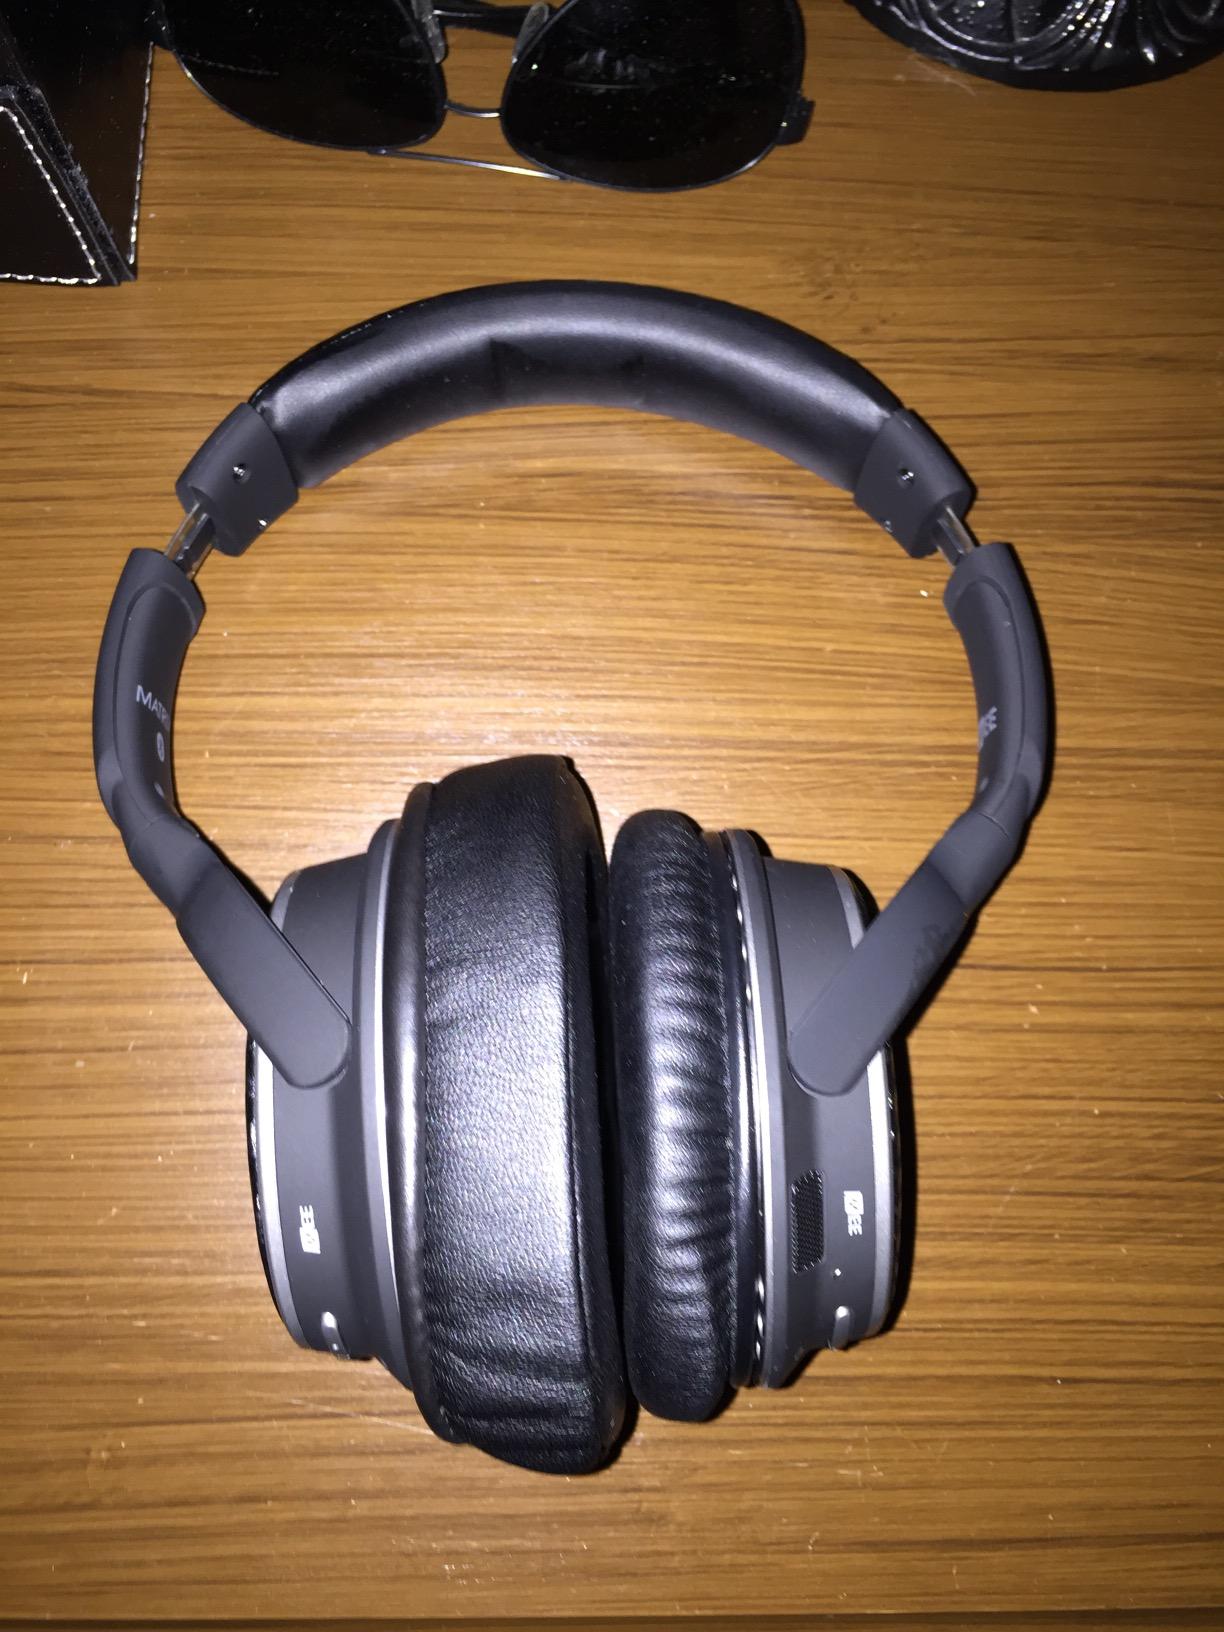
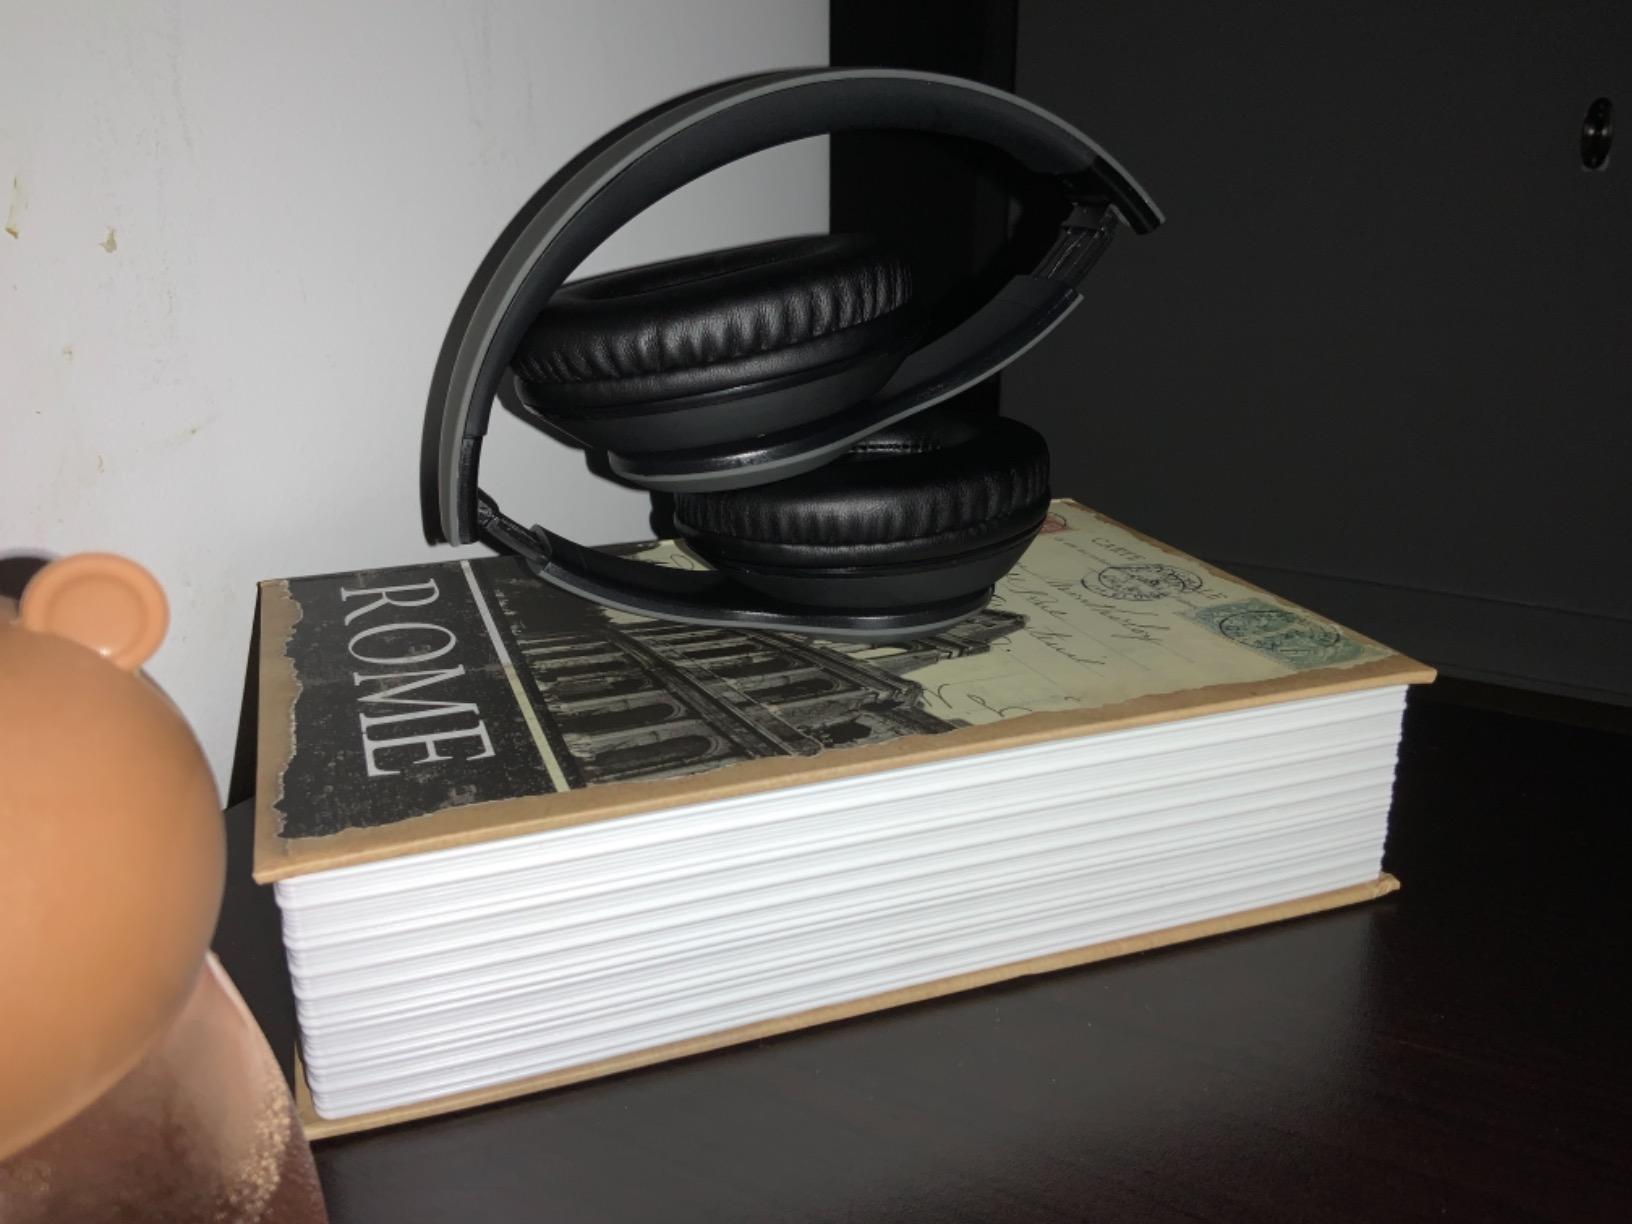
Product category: headphones
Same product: no